Big Brother 18 (American season)

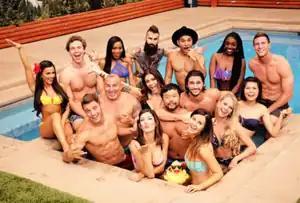
Top: Natalie, Frank, Zakiyah, Paul, Jozea, Da'Vonne and CoreySecond row: Glenn, Tiffany, Victor and BridgetteThird row: Paulie, James and Nicole Bottom: Bronte and Michelle

The twelve new HouseGuests were announced on June 14, 2016. Among them were two siblings of former "Big Brother" HouseGuests: Paulie Calafiore, brother of "Big Brother 16" runner-up Cody Calafiore, and Tiffany Rousso, sister of "Big Brother 17" HouseGuest Vanessa Rousso. This was also the fifth season to feature former HouseGuests returning to the game. The four returning players were announced during the premiere episode on June 22, 2016. As part of the House's travel theme, the returning HouseGuests were referred to as "stowaways," entering the House in suitcases shortly prior to the new HouseGuests' arrival.